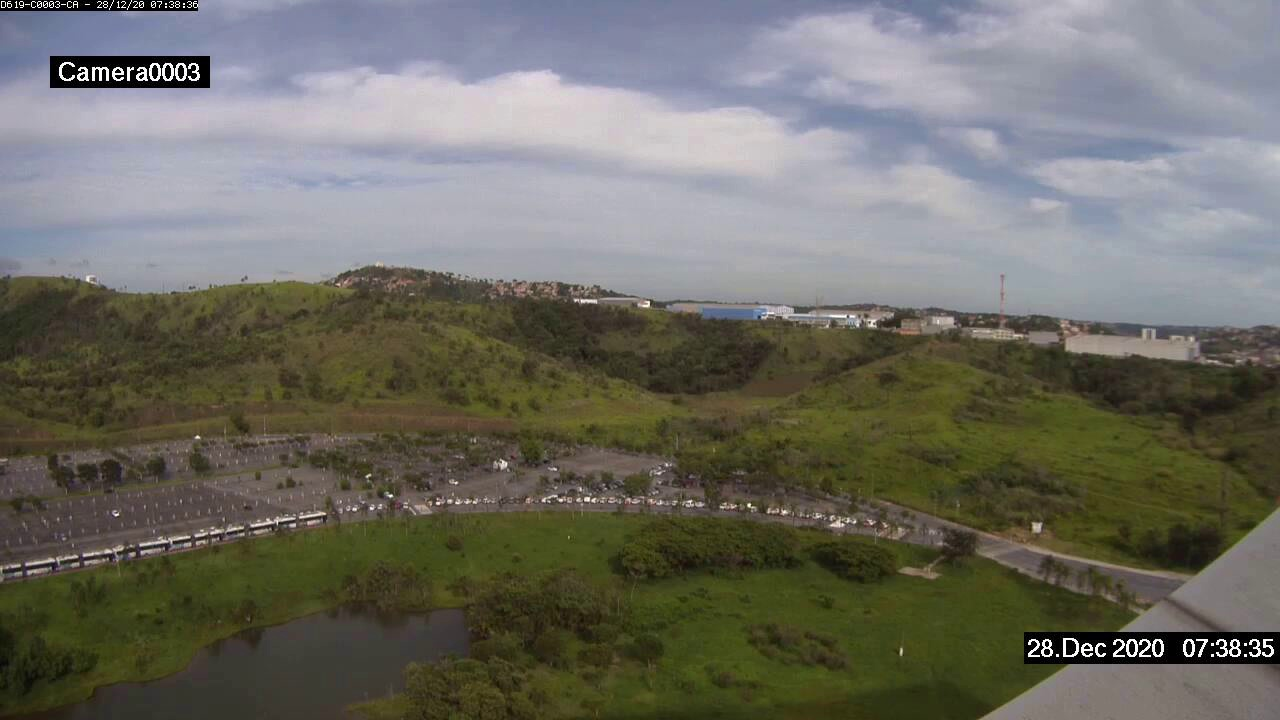
Fire: no
Smoke: no